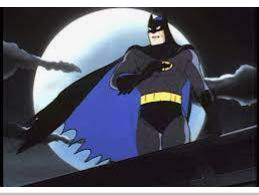
Portrait style: Cartoon Portrait